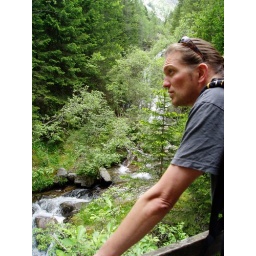
Chris on the bridge over the river signifying the French/Swiss border.